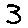
Label: 3